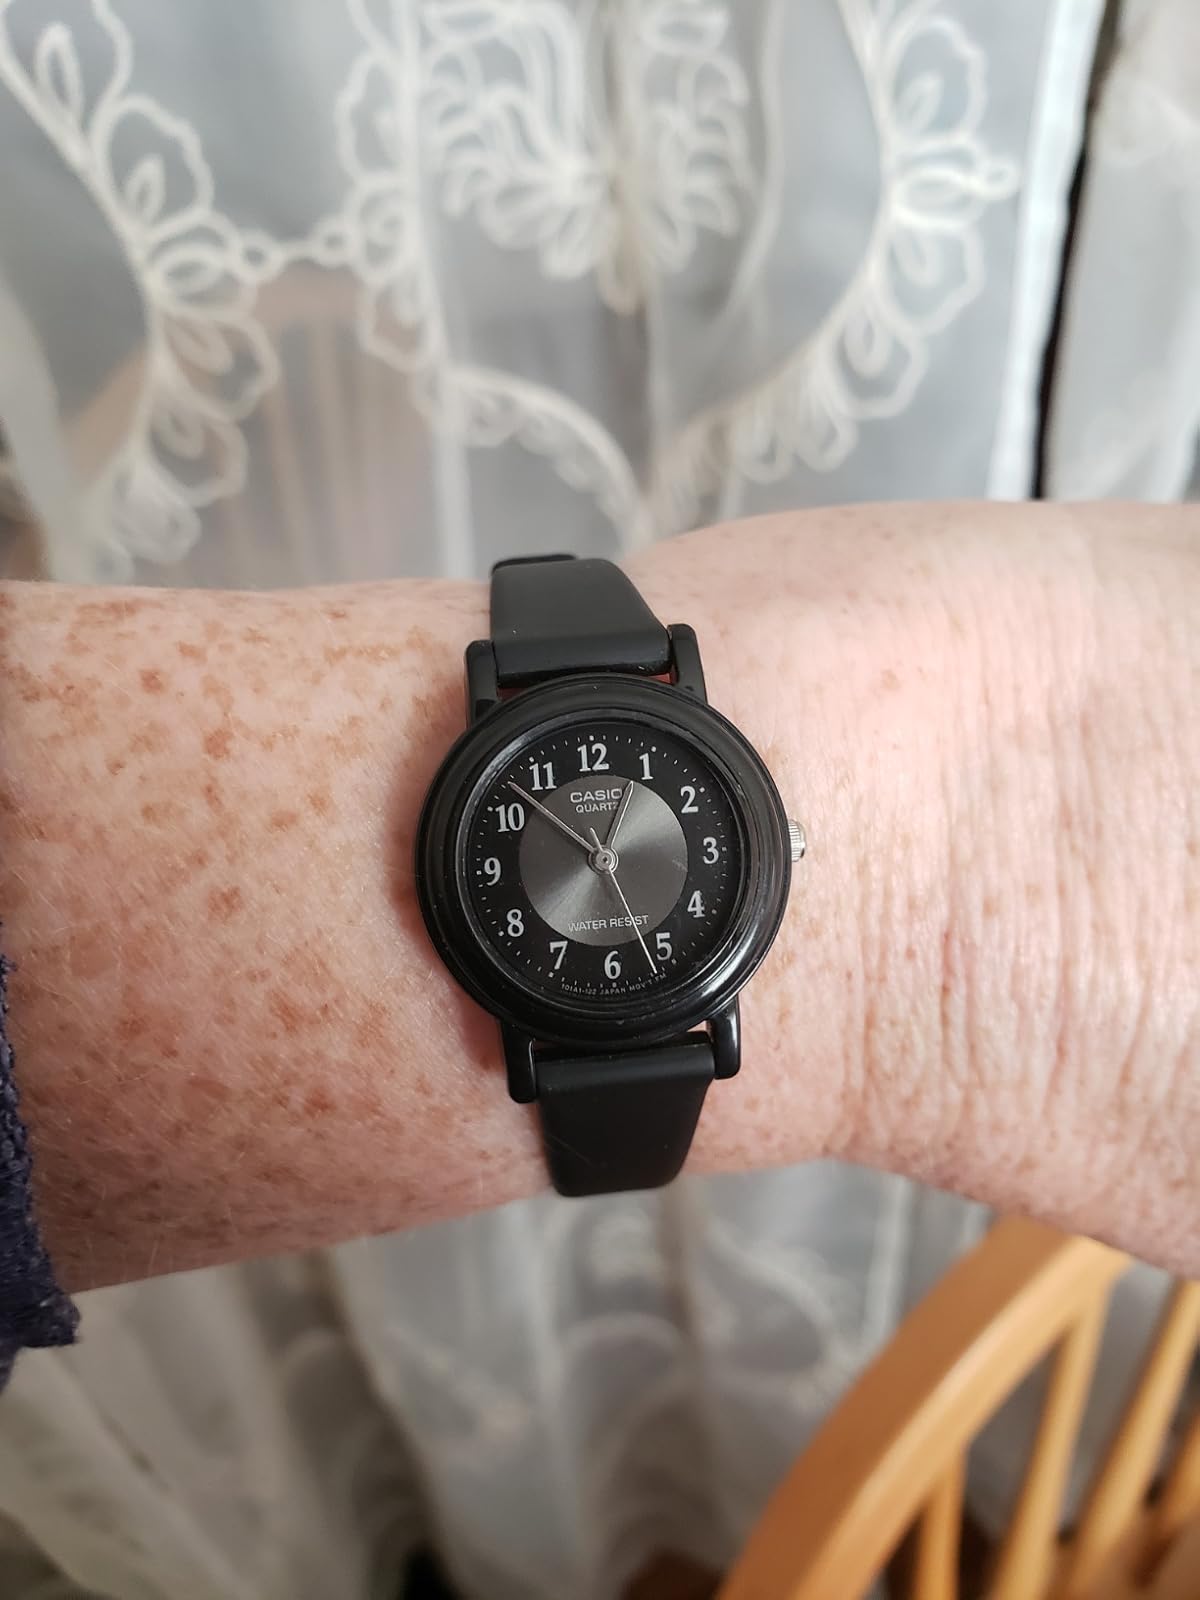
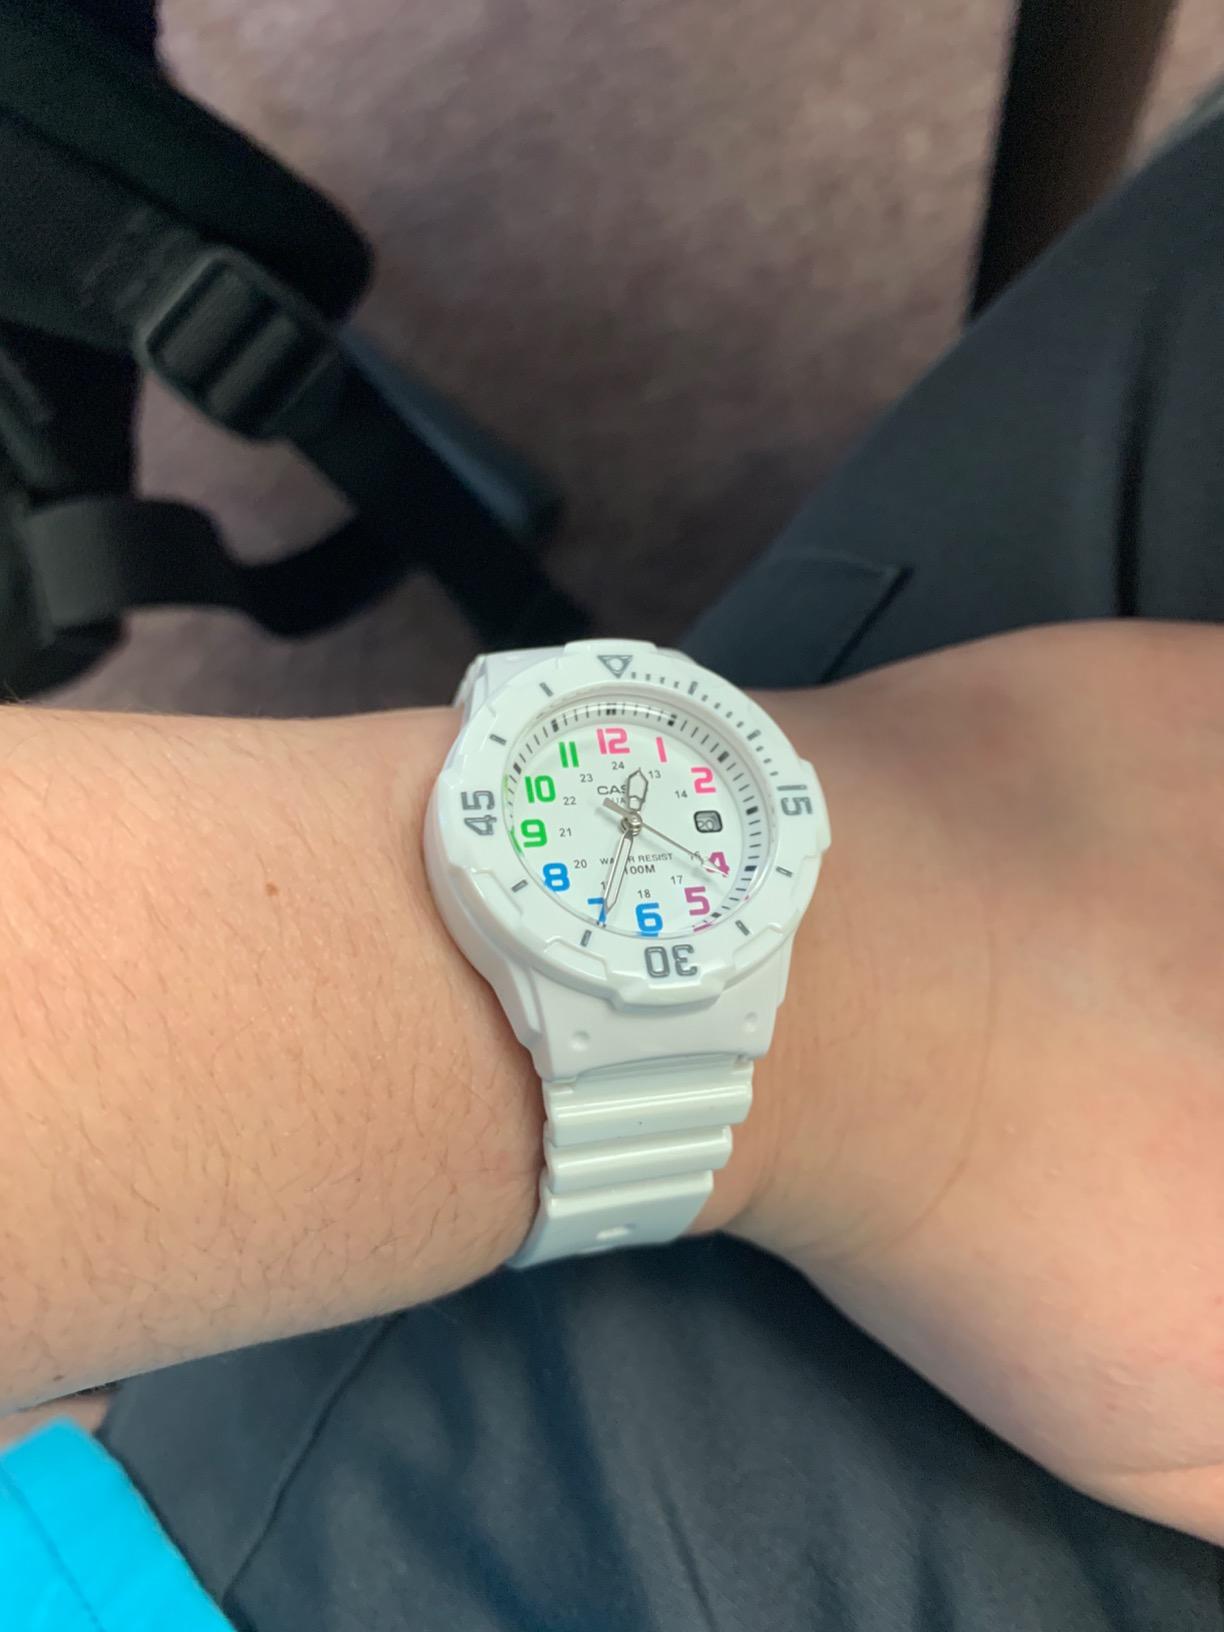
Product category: accessories_watch
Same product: no